Ars Nova (Polish ensemble)

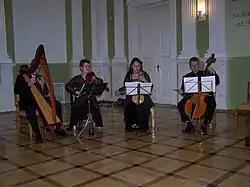
The Early music ensemble "Ars Nova" - Celtic harp, vielle, rebec and viola da gamba - at the Polish festival 'Przyjechał Kurpś do Warsiawy'

The instrumental ensemble has cooperated with other Polish early music ensembles such as Il Canto, Collegium Vocale Bydgoszcz, and others.